Sylvio de Vasconcellos

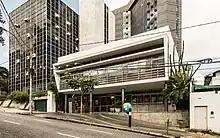
Project on Rua Gonçalves Dias in Belo Horizonte. Built in 1953 as headquarters for the UFMG Student Union, it currently houses an art film center.

Sylvio designed a number of modernist buildings in the city of Belo Horizonte, including the Mape Building, a condominium project on Praça da Liberdade; the headquarters of ICBEU; the chapel of the Izabela Hendrix Methodist Institute on Rua da Bahia; and the UFMG Student Union building, now an art film theater, on Rua Guajajaras. He also designed dozens of private residences, mainly in the Cidade Jardim and Serra neighborhoods. Some of these homes have been designated cultural heritage sites by the Belo Horizonte City Government.